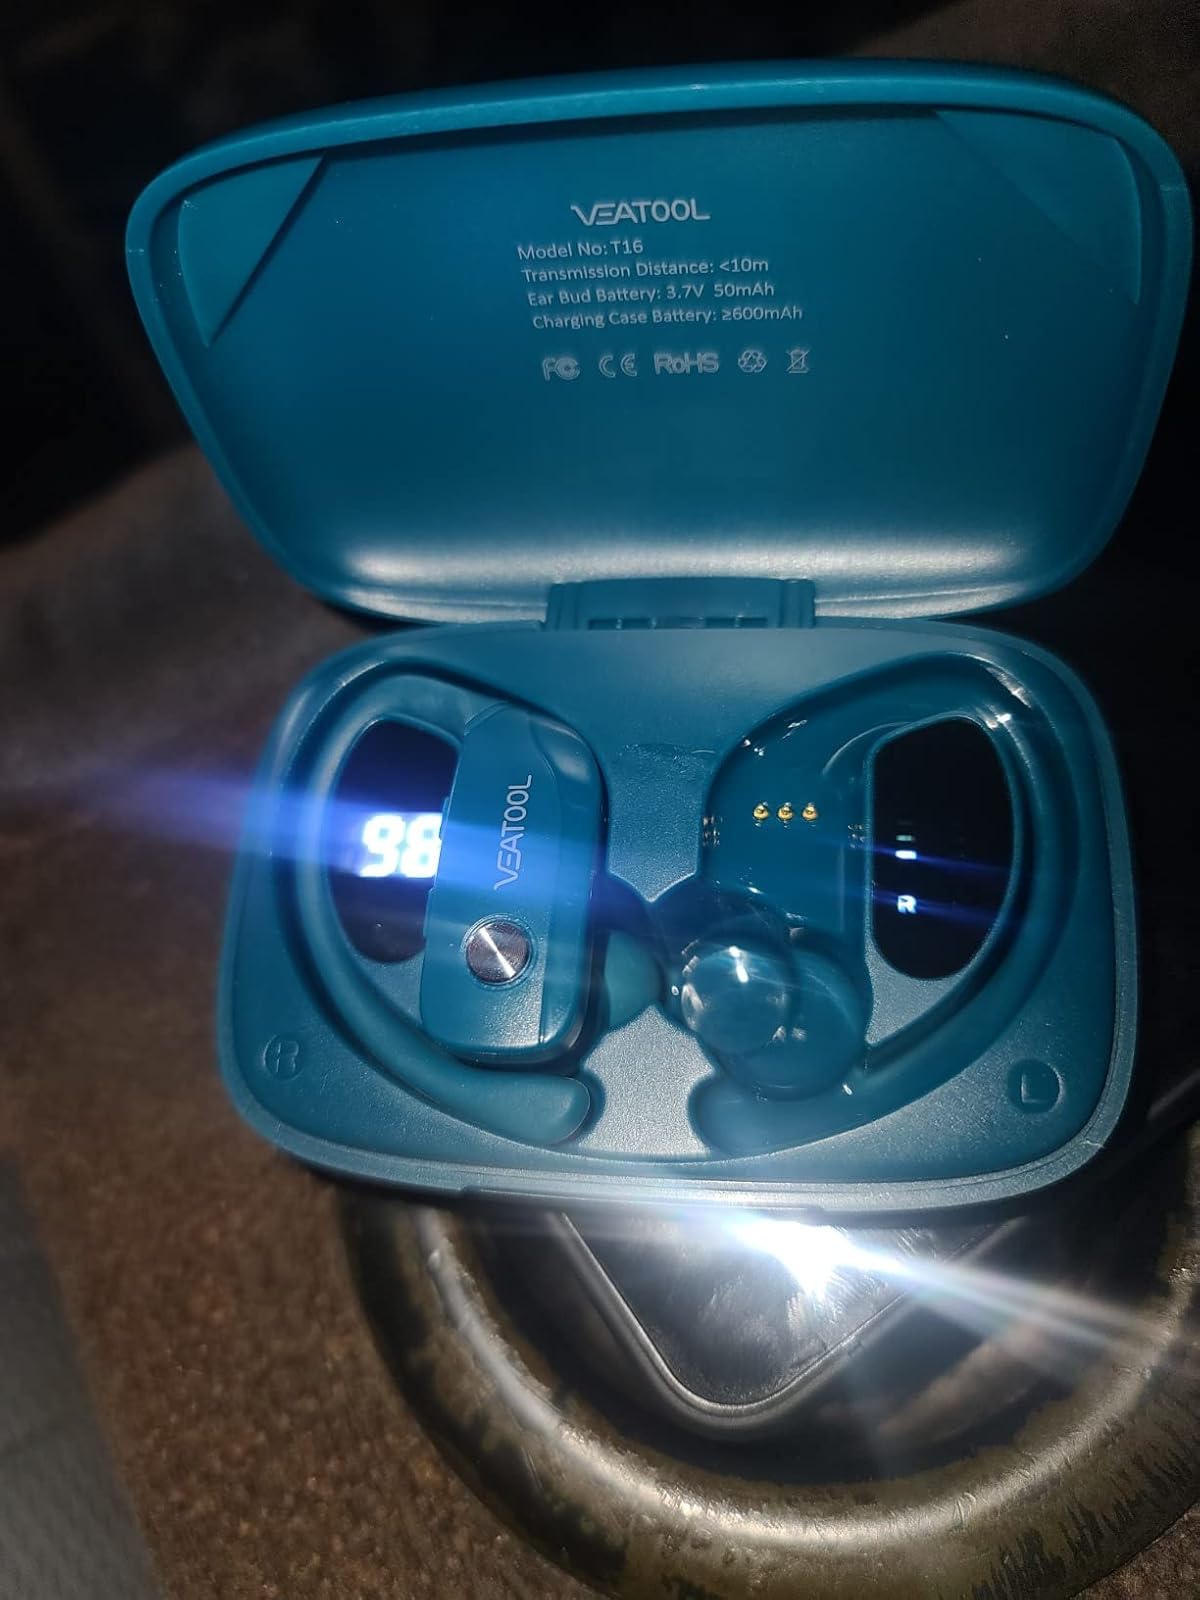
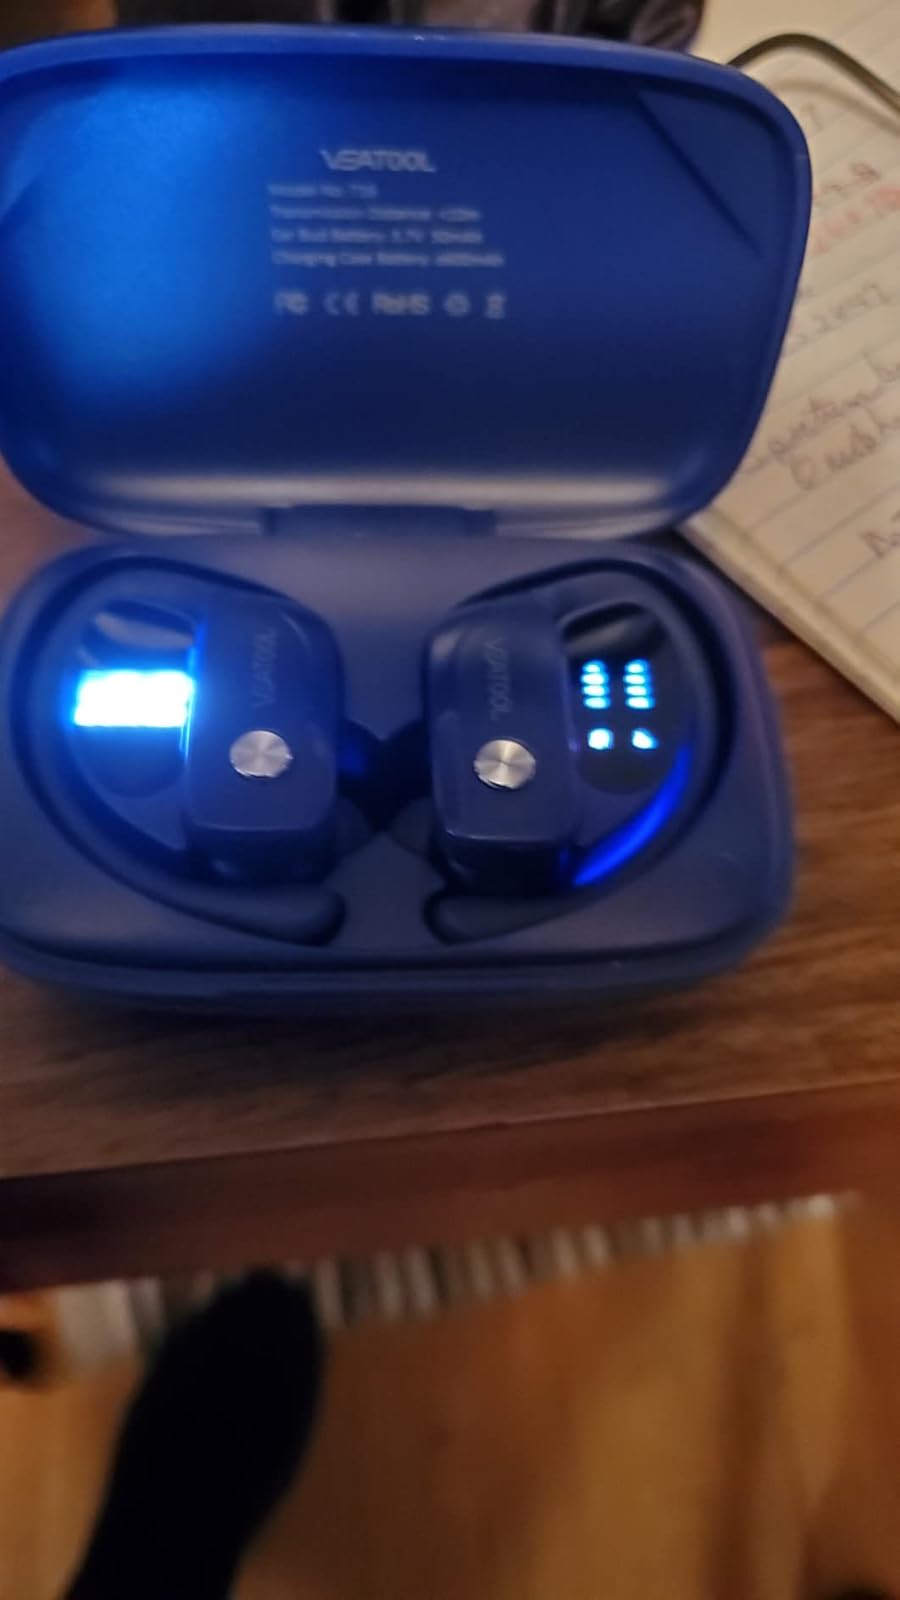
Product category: earbuds
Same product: no